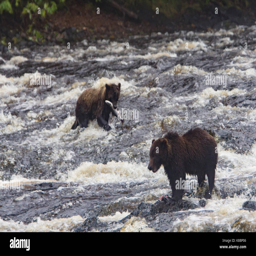
coastal brown bears fish for salmon in a river